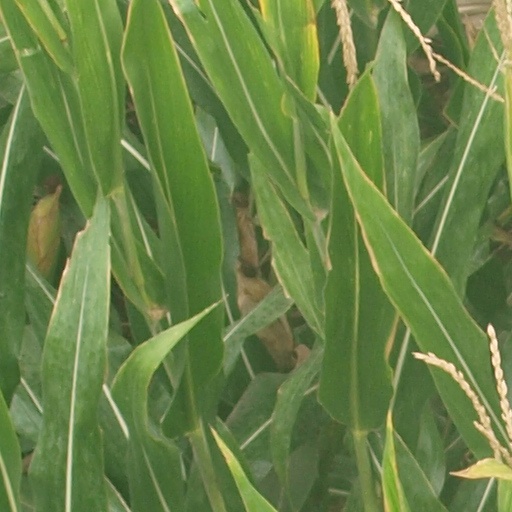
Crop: maize; corn